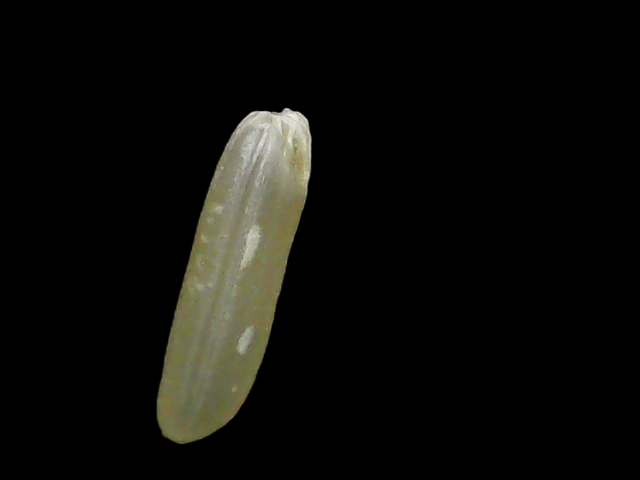
Rice variety: Binadhan19